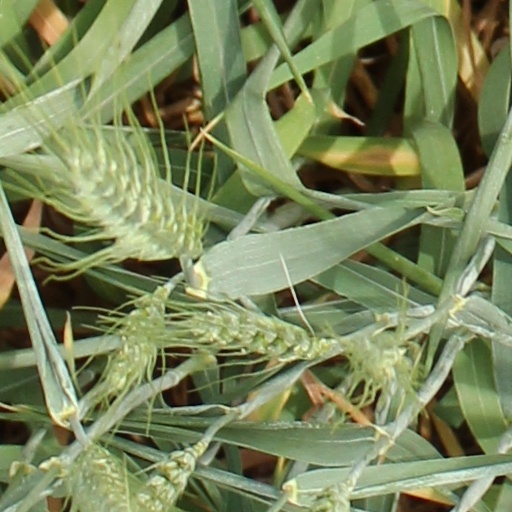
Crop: wheat